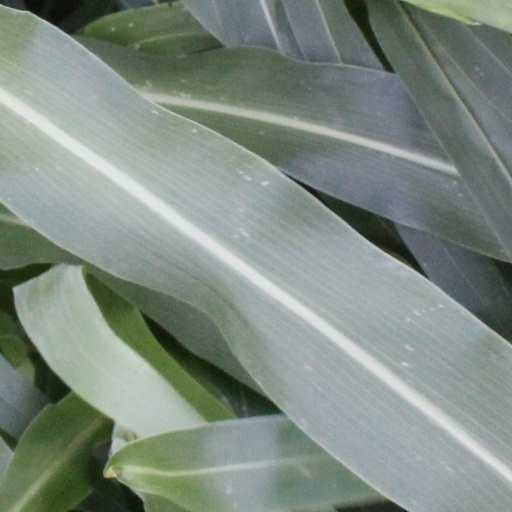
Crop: sorghum